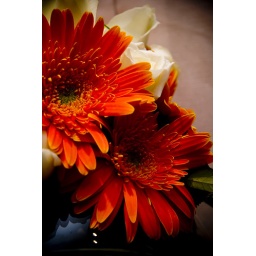
All our table centre pieces were orange gerberas with white roses in multiples of 5 for Ochun